Zygmunt Krasiński

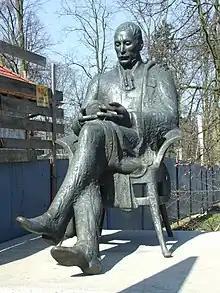
Monument to Zygmunt Krasiński in Opiniogóra

Around early November 1830 Krasiński left Geneva and traveled to Italy, visiting Milan, Florence, and Rome. In Rome, receiving news about the outbreak of the November Uprising in Poland, he broke off his trip and returned to Geneva. He had been finishing a historical novel, "", recounting the story of Tsaritsa and warlord Marina Mniszech, considered his most significant work of that period. On the advice of his father, who opposed rebellion against the Russian Empire (he had become a Russian general), he did not go to Poland to participate in the Uprising – to his later everlasting regret. In May 1832 he set out for Poland, on the way again visiting Italy (Milan, Verona, Vicenza, Padua, Venice), then Innsbruck and Vienna, finally by mid-August 1832 arriving in Warsaw. During that trip, in Venice, he consulted with ophthalmologist Friedrich Jäger regarding his surfacing eye disease, which would continue over the years to come, becoming one of the reasons for his growing introspection.